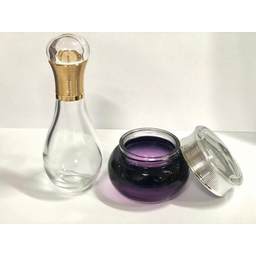
Label: glass